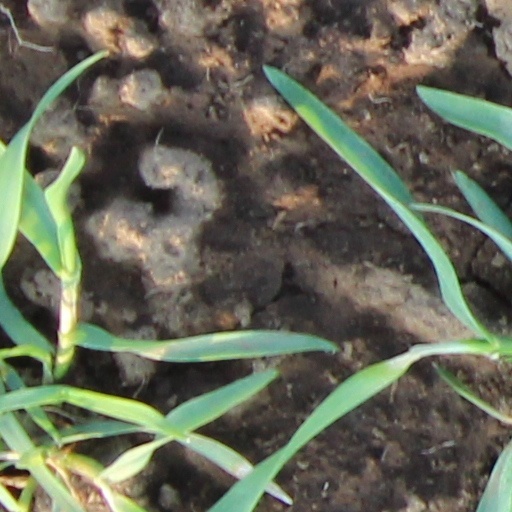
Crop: wheat